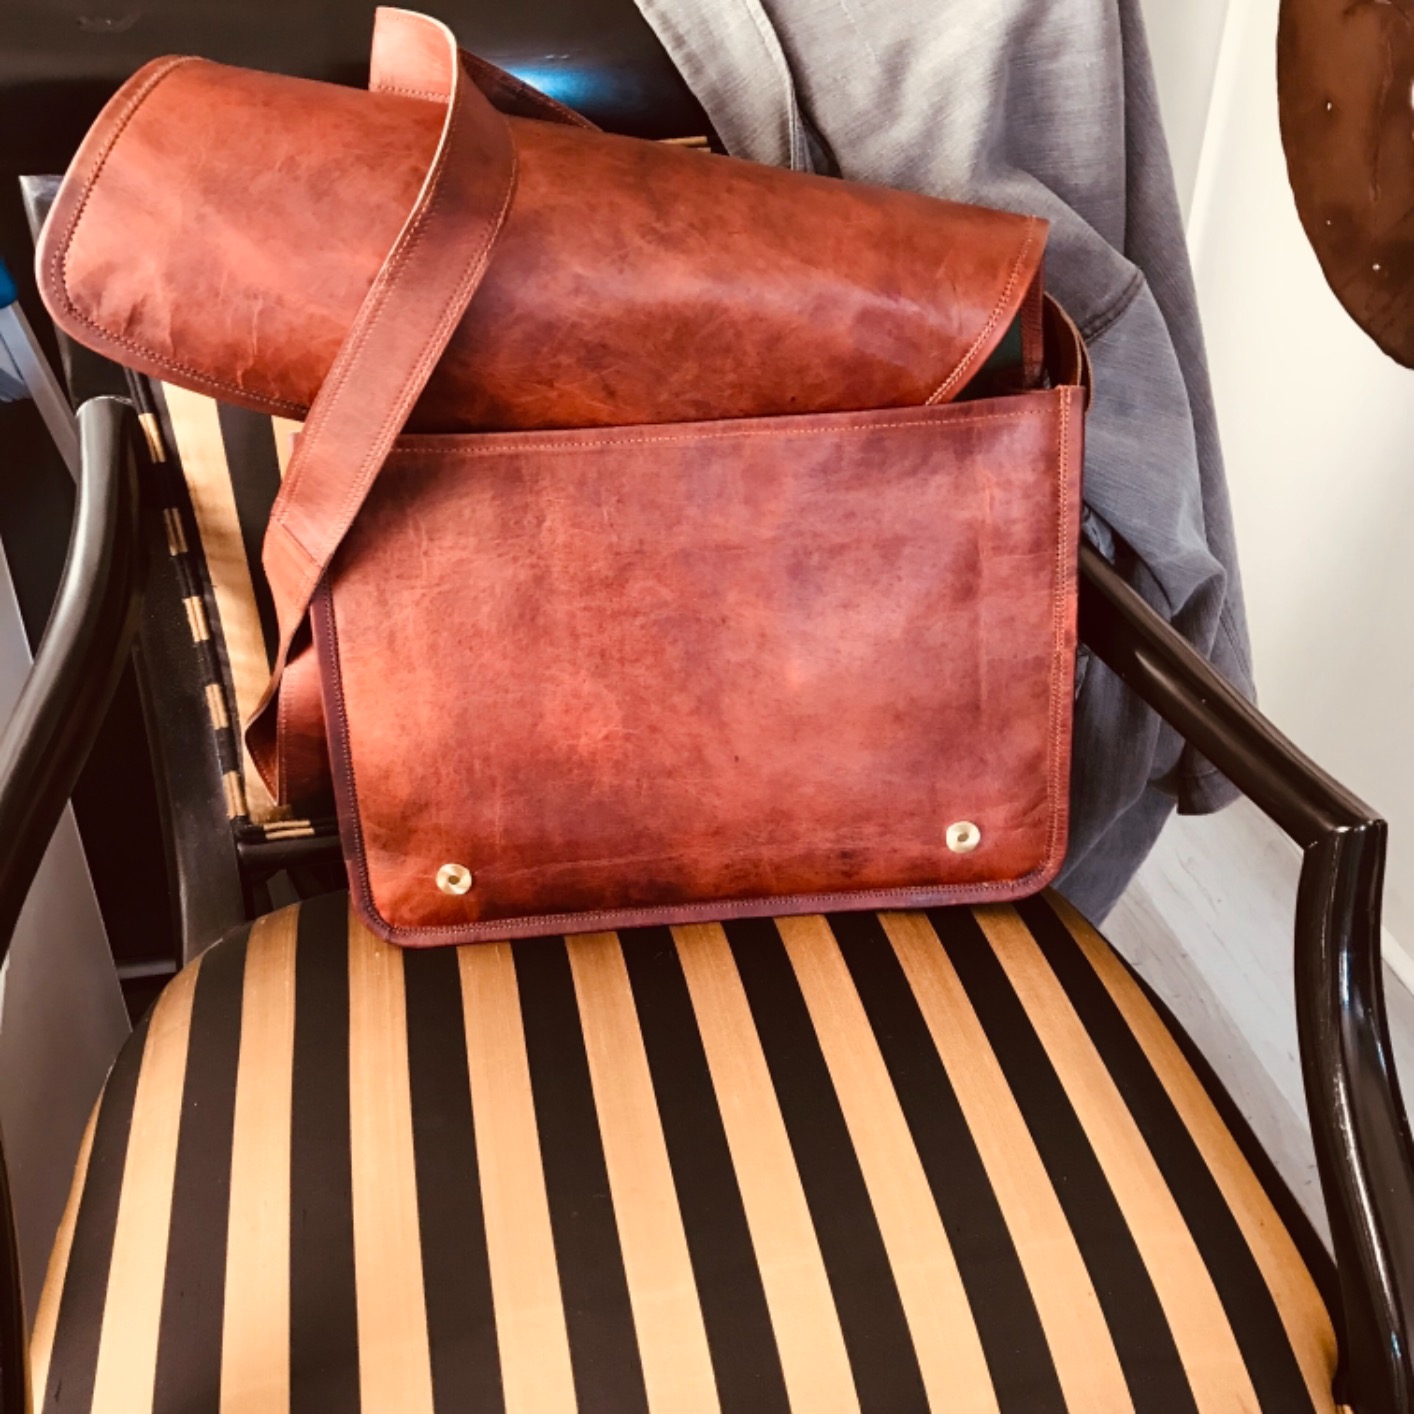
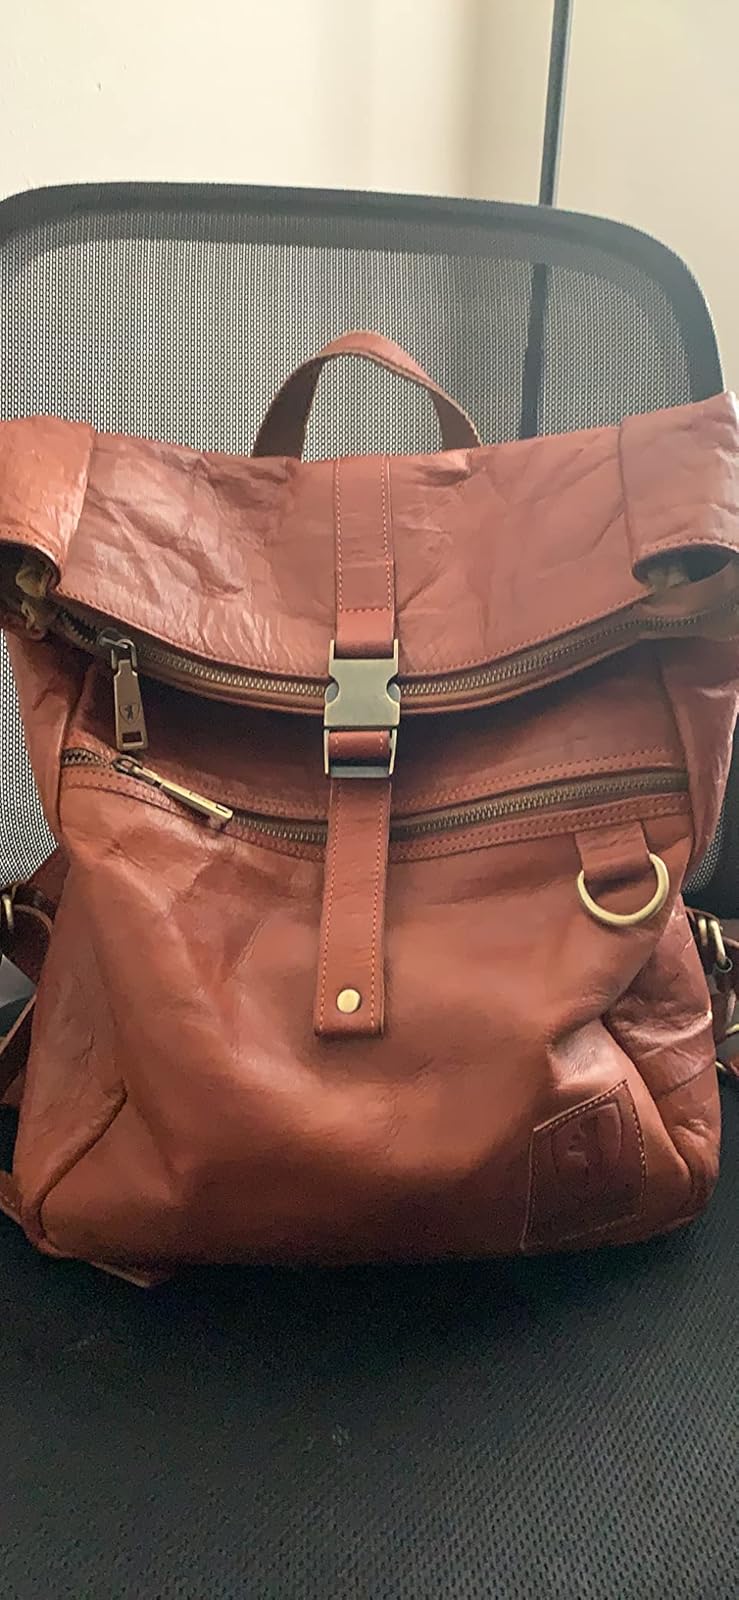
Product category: bag
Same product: no